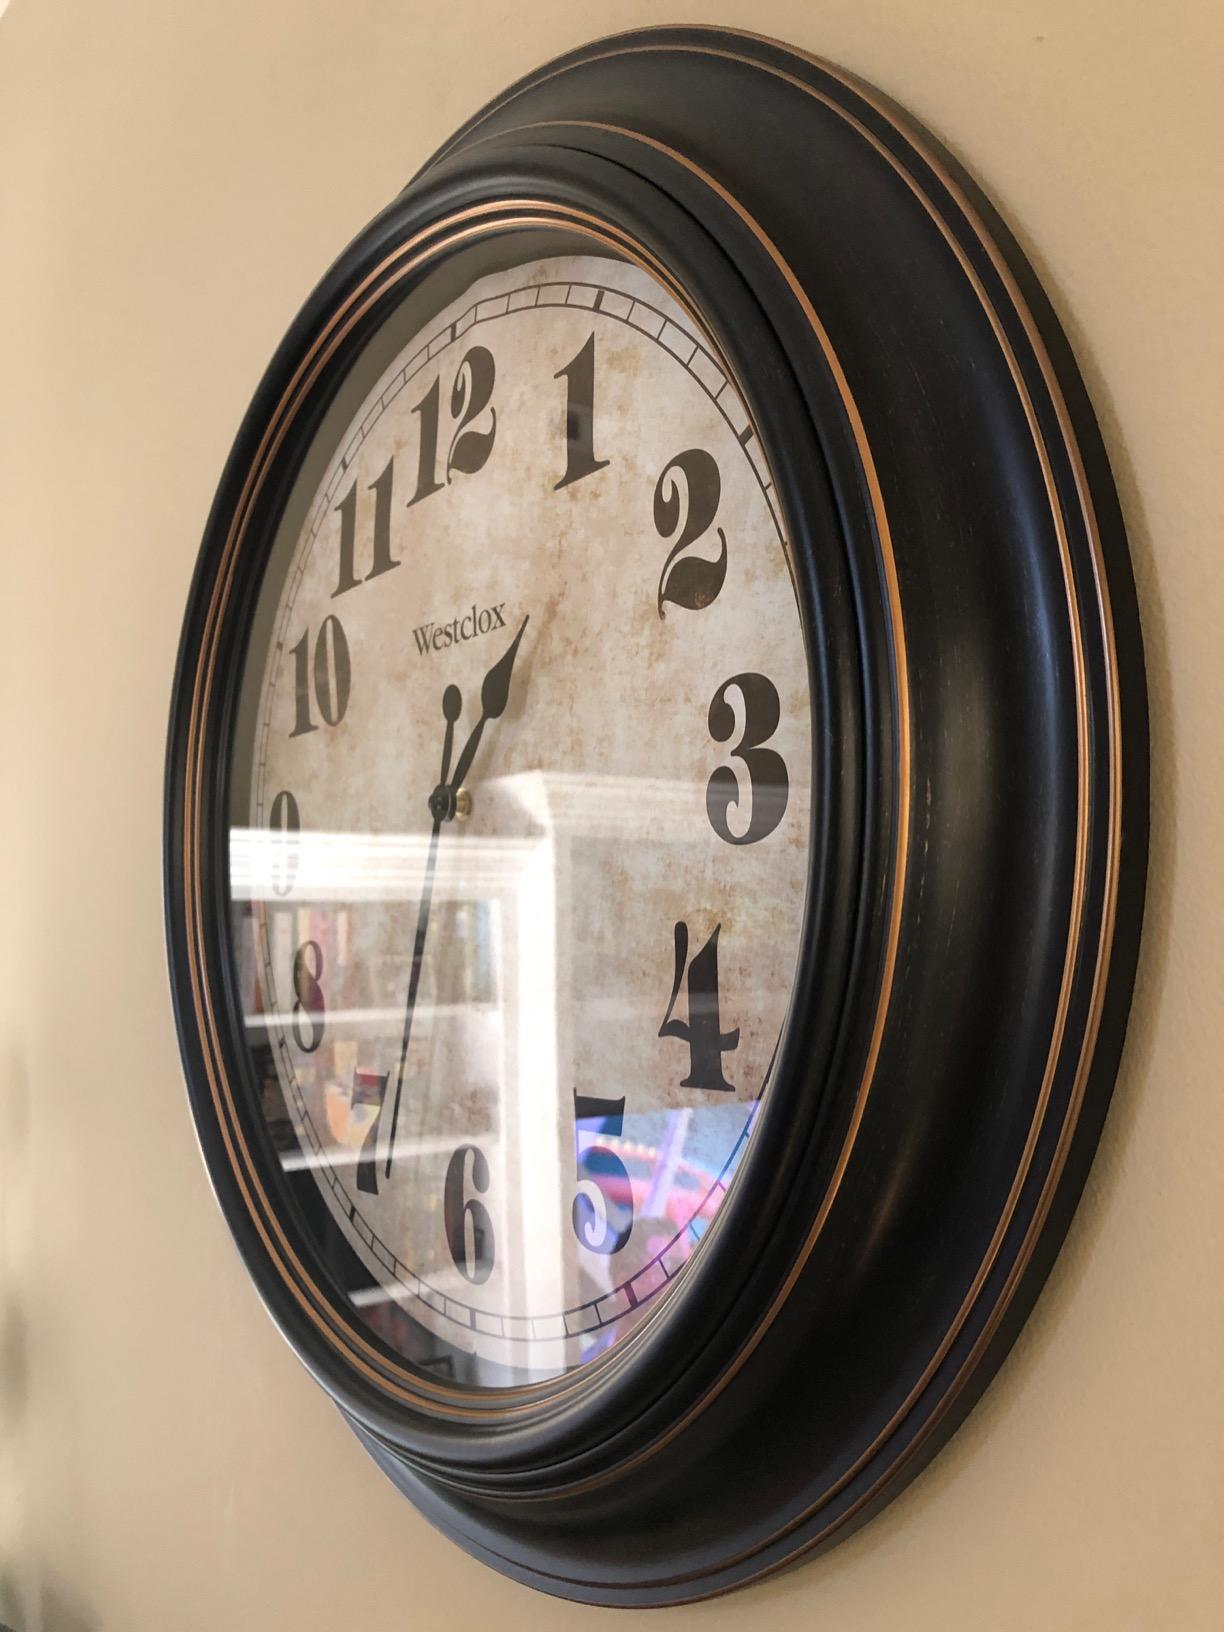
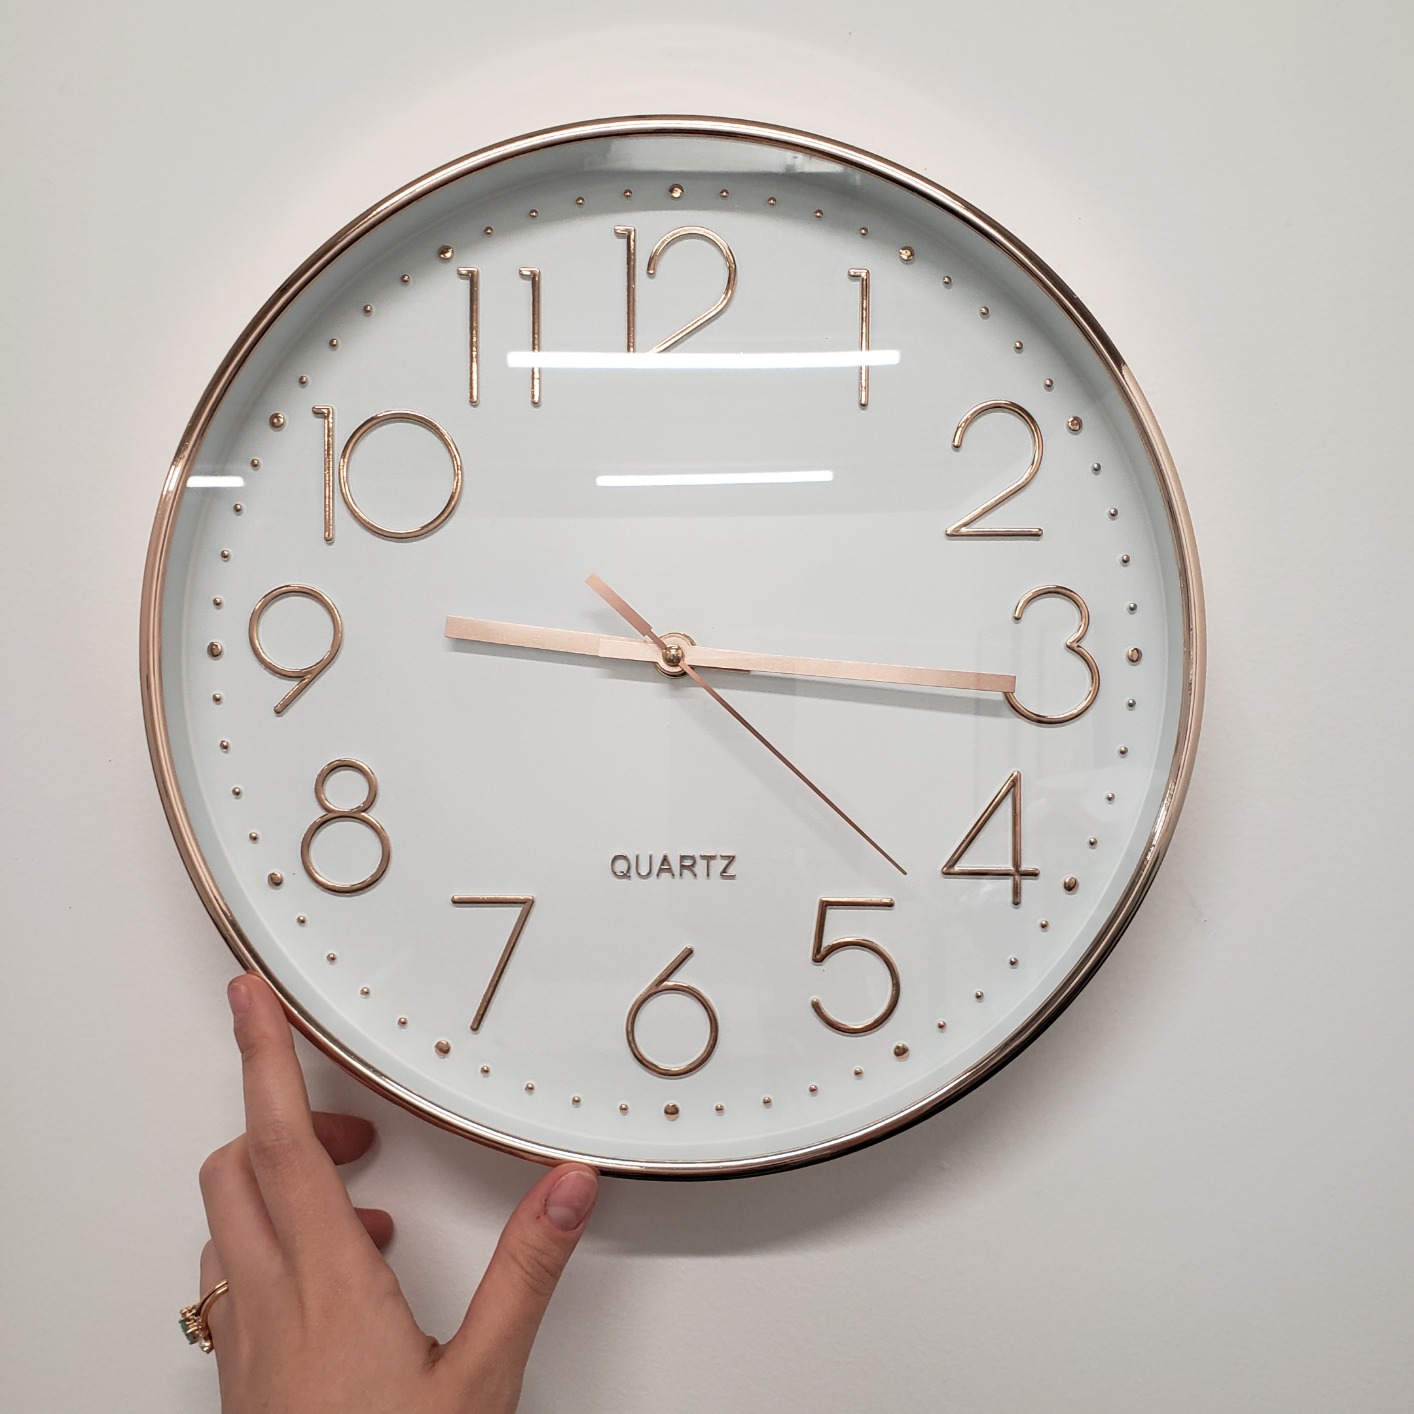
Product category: clock
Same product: no